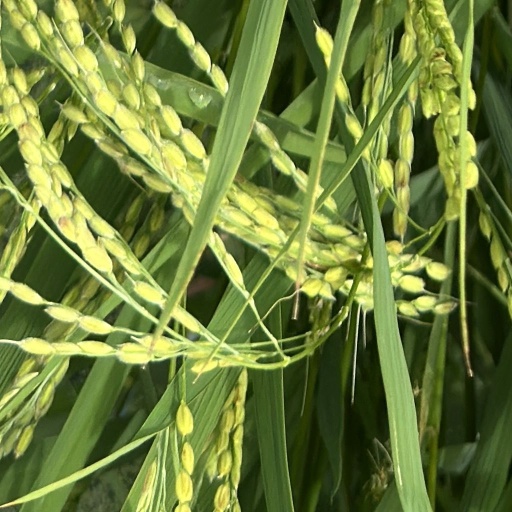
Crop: rice